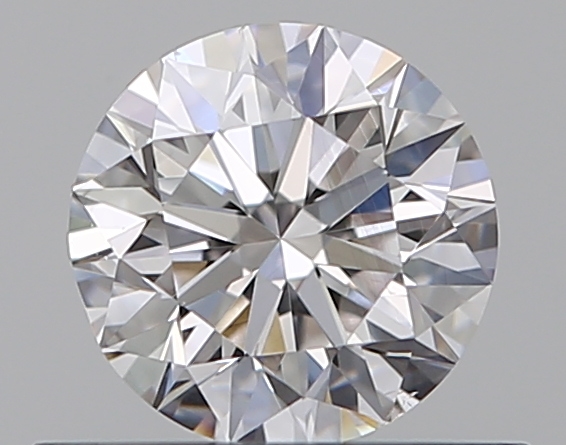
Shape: round
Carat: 0.5
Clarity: VS2
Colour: F
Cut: EX
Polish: EX
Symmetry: VG
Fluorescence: N
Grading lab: GIA
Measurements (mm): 5.02 x 5.07 x 3.16